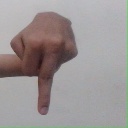
अक्षर: प